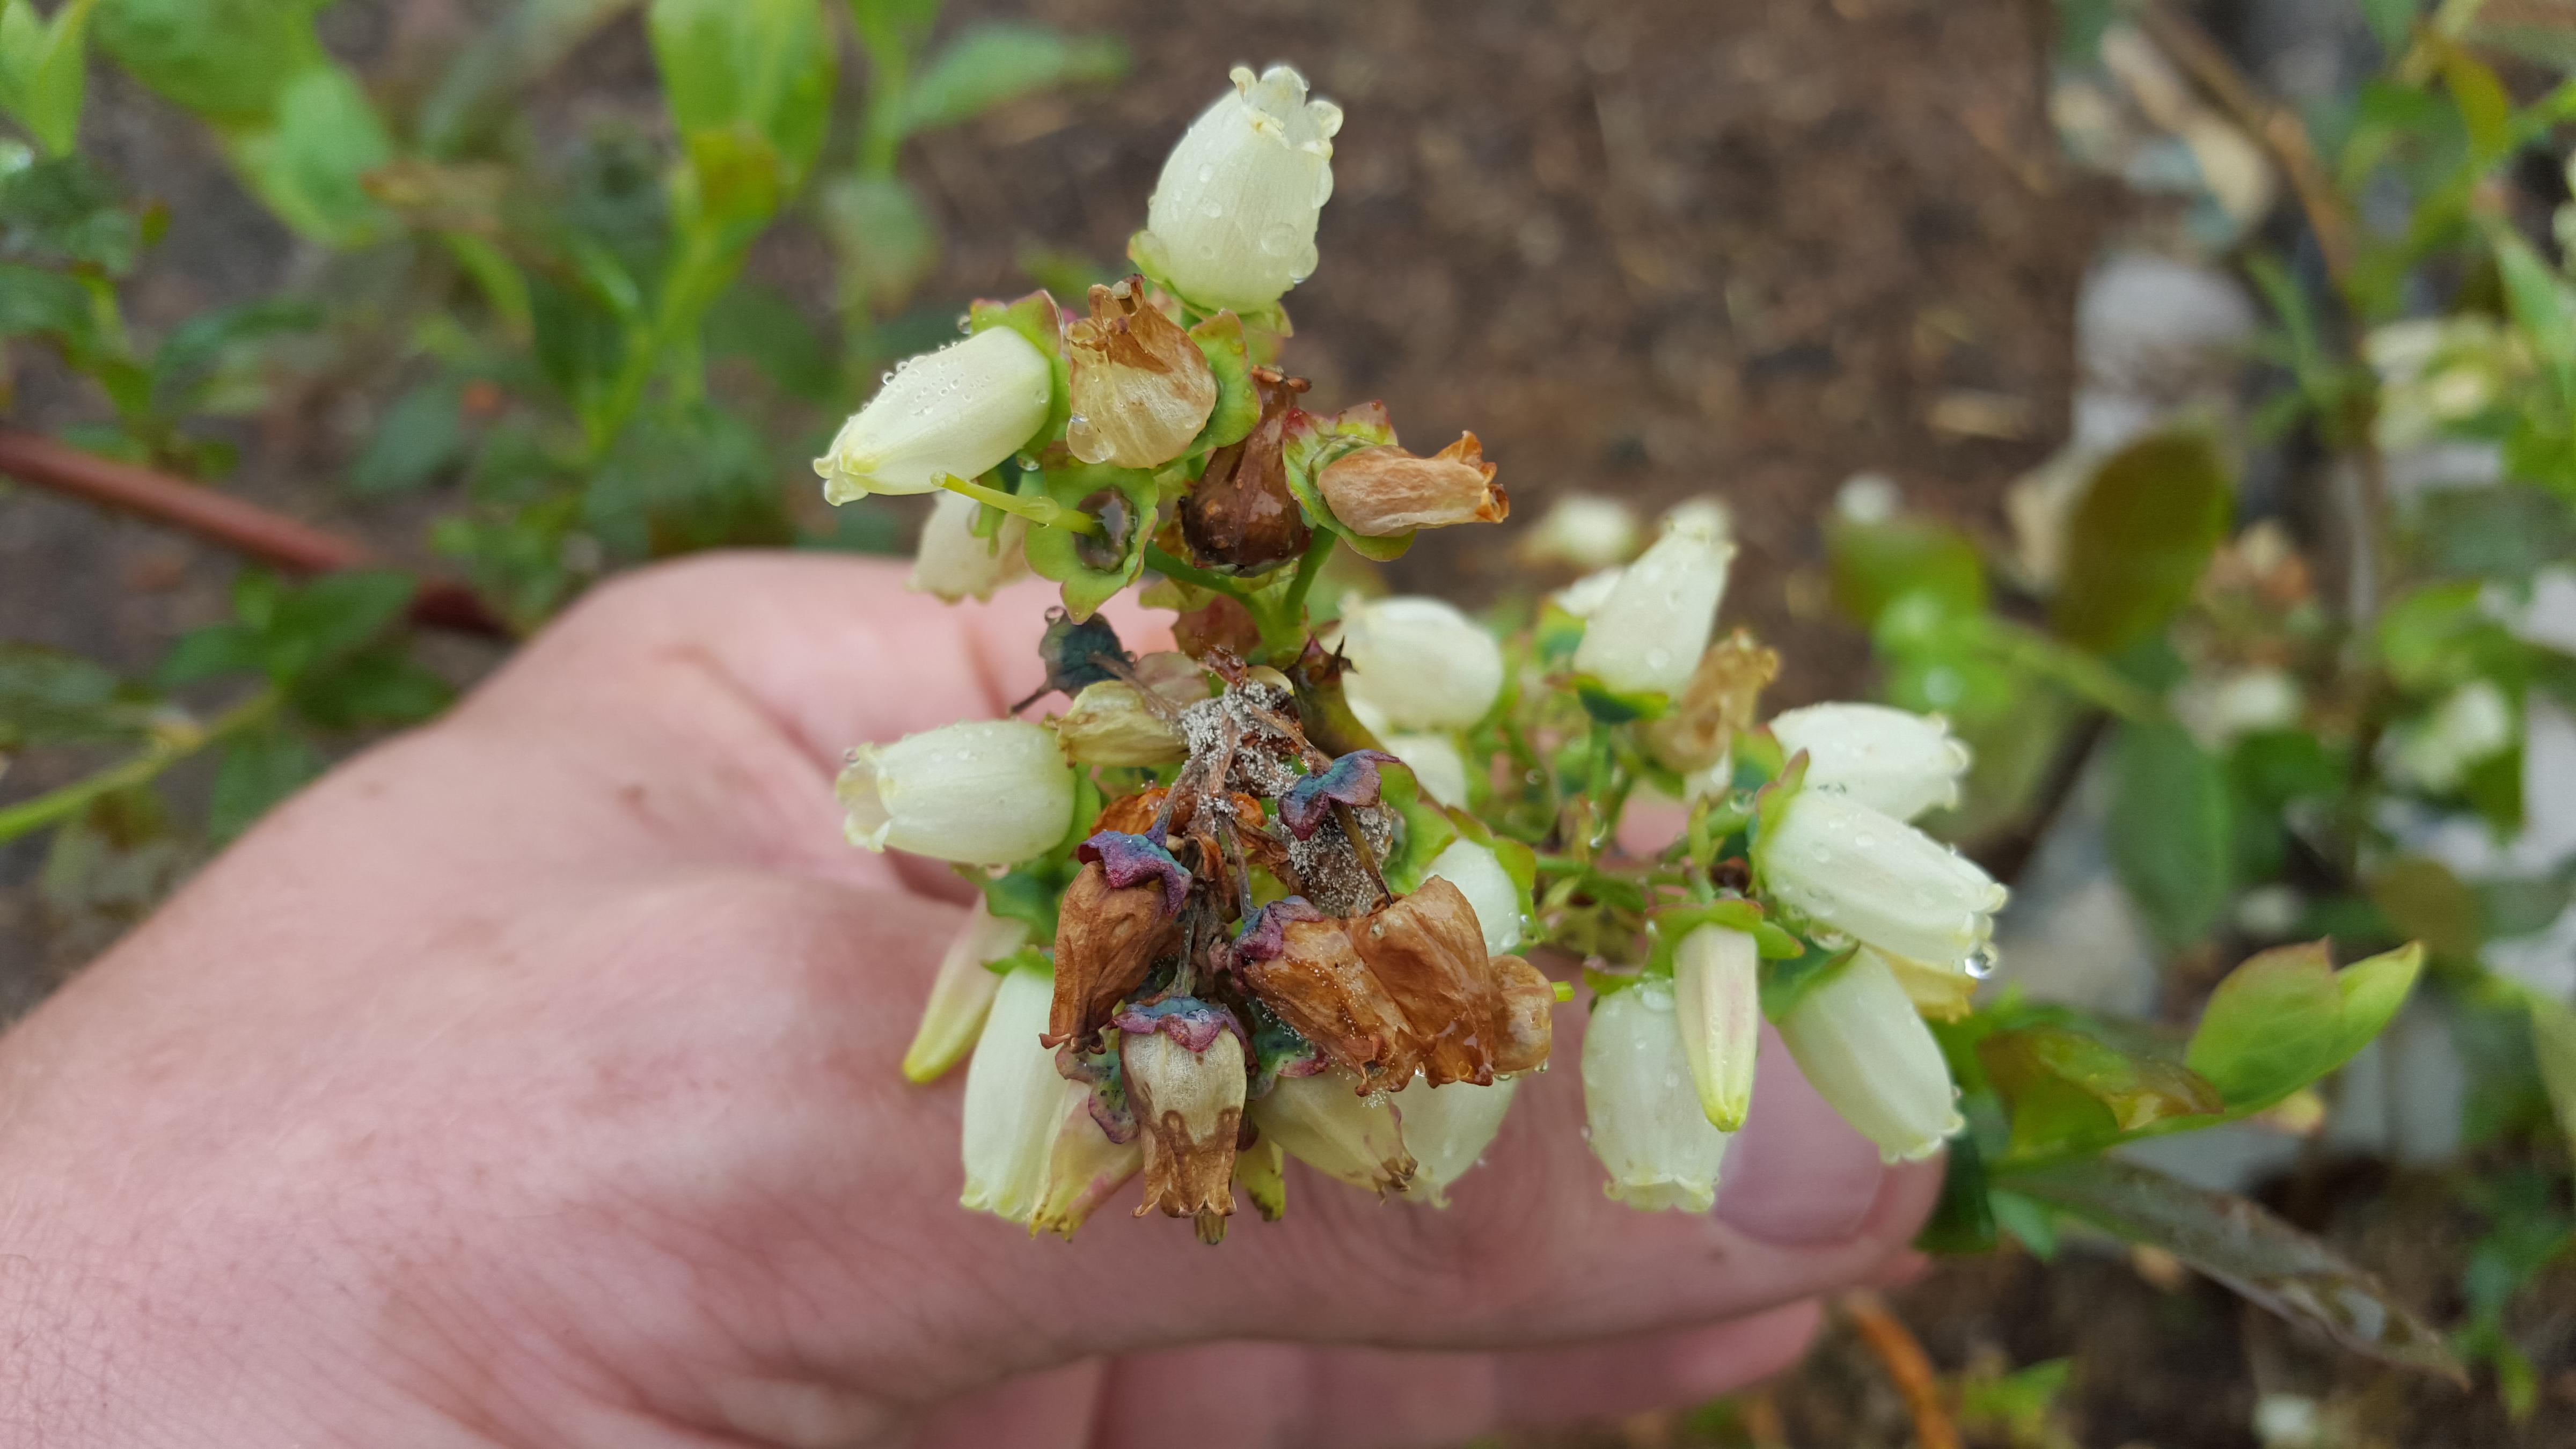
Plant: Blueberry
Disease: blueberry botrytis blight